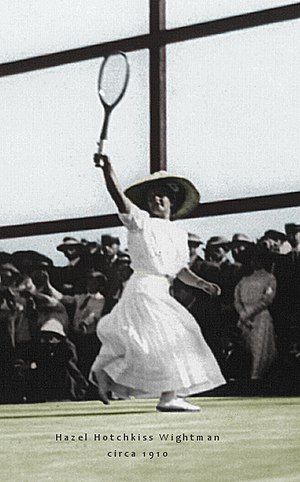
US Open-mesterskabet i damesingle / Finaler
Hazel Hotchkiss Wightman er ligeledes firedobbelt mester.
Damesinglemesterskabet ved US Open i tennis er en turnering, der spilles en gang årligt som en del af US Open, og kampene afvikles på hardcourt på USTA Billie Jean King National Tennis Center i Flushing Meadows, Queens, New York City. Turneringen er blevet spillet hvert år siden 1887 – de første mange år til og med 1967 under navnet US National Championships, hvor mesterskabet var forbeholdt amatører. Siden 1968 har turneringen været åben, så både professionelle og amatører kan deltage. Siden 1925 har mesterskabet haft status som grand slam-turnering.